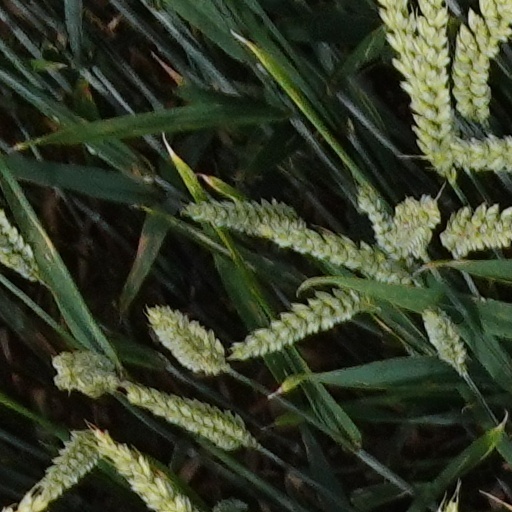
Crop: wheat